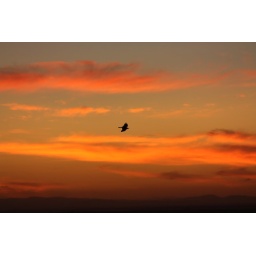
A bird against an orange sky